Dan Bertolini

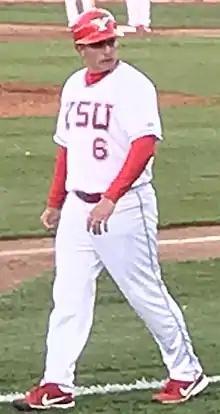
Bertolini in 2019

Daniel Bertolini (October 16, 1985) is an American baseball coach and former shortstop, who is an assistant coach for the Kent State Golden Flashes. From 2017 to 2024 he was the head baseball coach at Youngstown State. He played college baseball at Mercyhurst University for coach Joe Spano from 2005 to 2008 before playing 1 season in the Frontier League in 2008. He was the head coach at Mercyhurst North East (2009–2016).